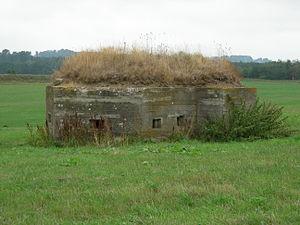
La ligne d'arrêt Coquet est une ligne de défense construite dans le Nord-Est de l'Angleterre depuis la ville côtière d'Amble dans le Northumberland jusqu'au haut de la vallée de la Coquet. Elle faisait partie des défenses construites pour répondre à la menace d'une invasion nazie pendant la Seconde Guerre mondiale. Elle était destinée à ralentir l'avance de l'armée allemande arrivant par le nord pour donner du temps à une armée britannique de campagne de se rassembler sur la ligne d'arrêt Tyne, à environ 30 miles au sud.